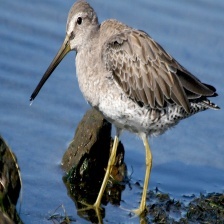
Species: SHORT BILLED DOWITCHER
Scientific name: LIMNODROMUS GRISEUS